Umizaru 3: The Last Message

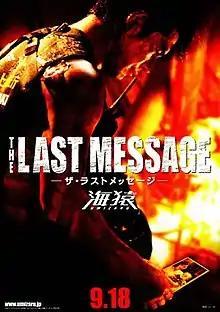
Poster

is a 2010 Japanese action drama film directed by Eiichirō Hasumi. It is the third feature-length film of the "Umizaru" projects, following the events of the 11 episode drama series "Umizaru Evolution" (2005), "Umizaru" (2004) and "" (2006). The film is the last of the 3-part film and television project. The project is adapted from the popular 12 Shogakukan manga books "Umizaru" written by and illustrated by Shūhō Satō from 1998 to 2001. It was released in Japan on 18 September 2010.